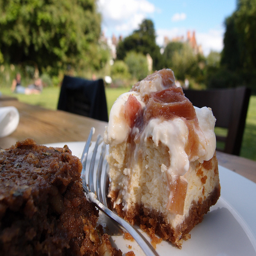
A piece of cake with a fork on a plate
Closeup of a slice of cheesecake with trees in the background.
A piece of cake that has had a bite taken out of it.
A fork wits on a plate between cake and cheese cake.
a plate with assorted desserts on it with a fork